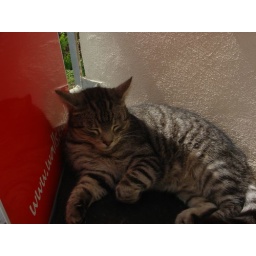
Cat, at the same post Office as the wee dog, sitting in the shade of an ice Cream sign